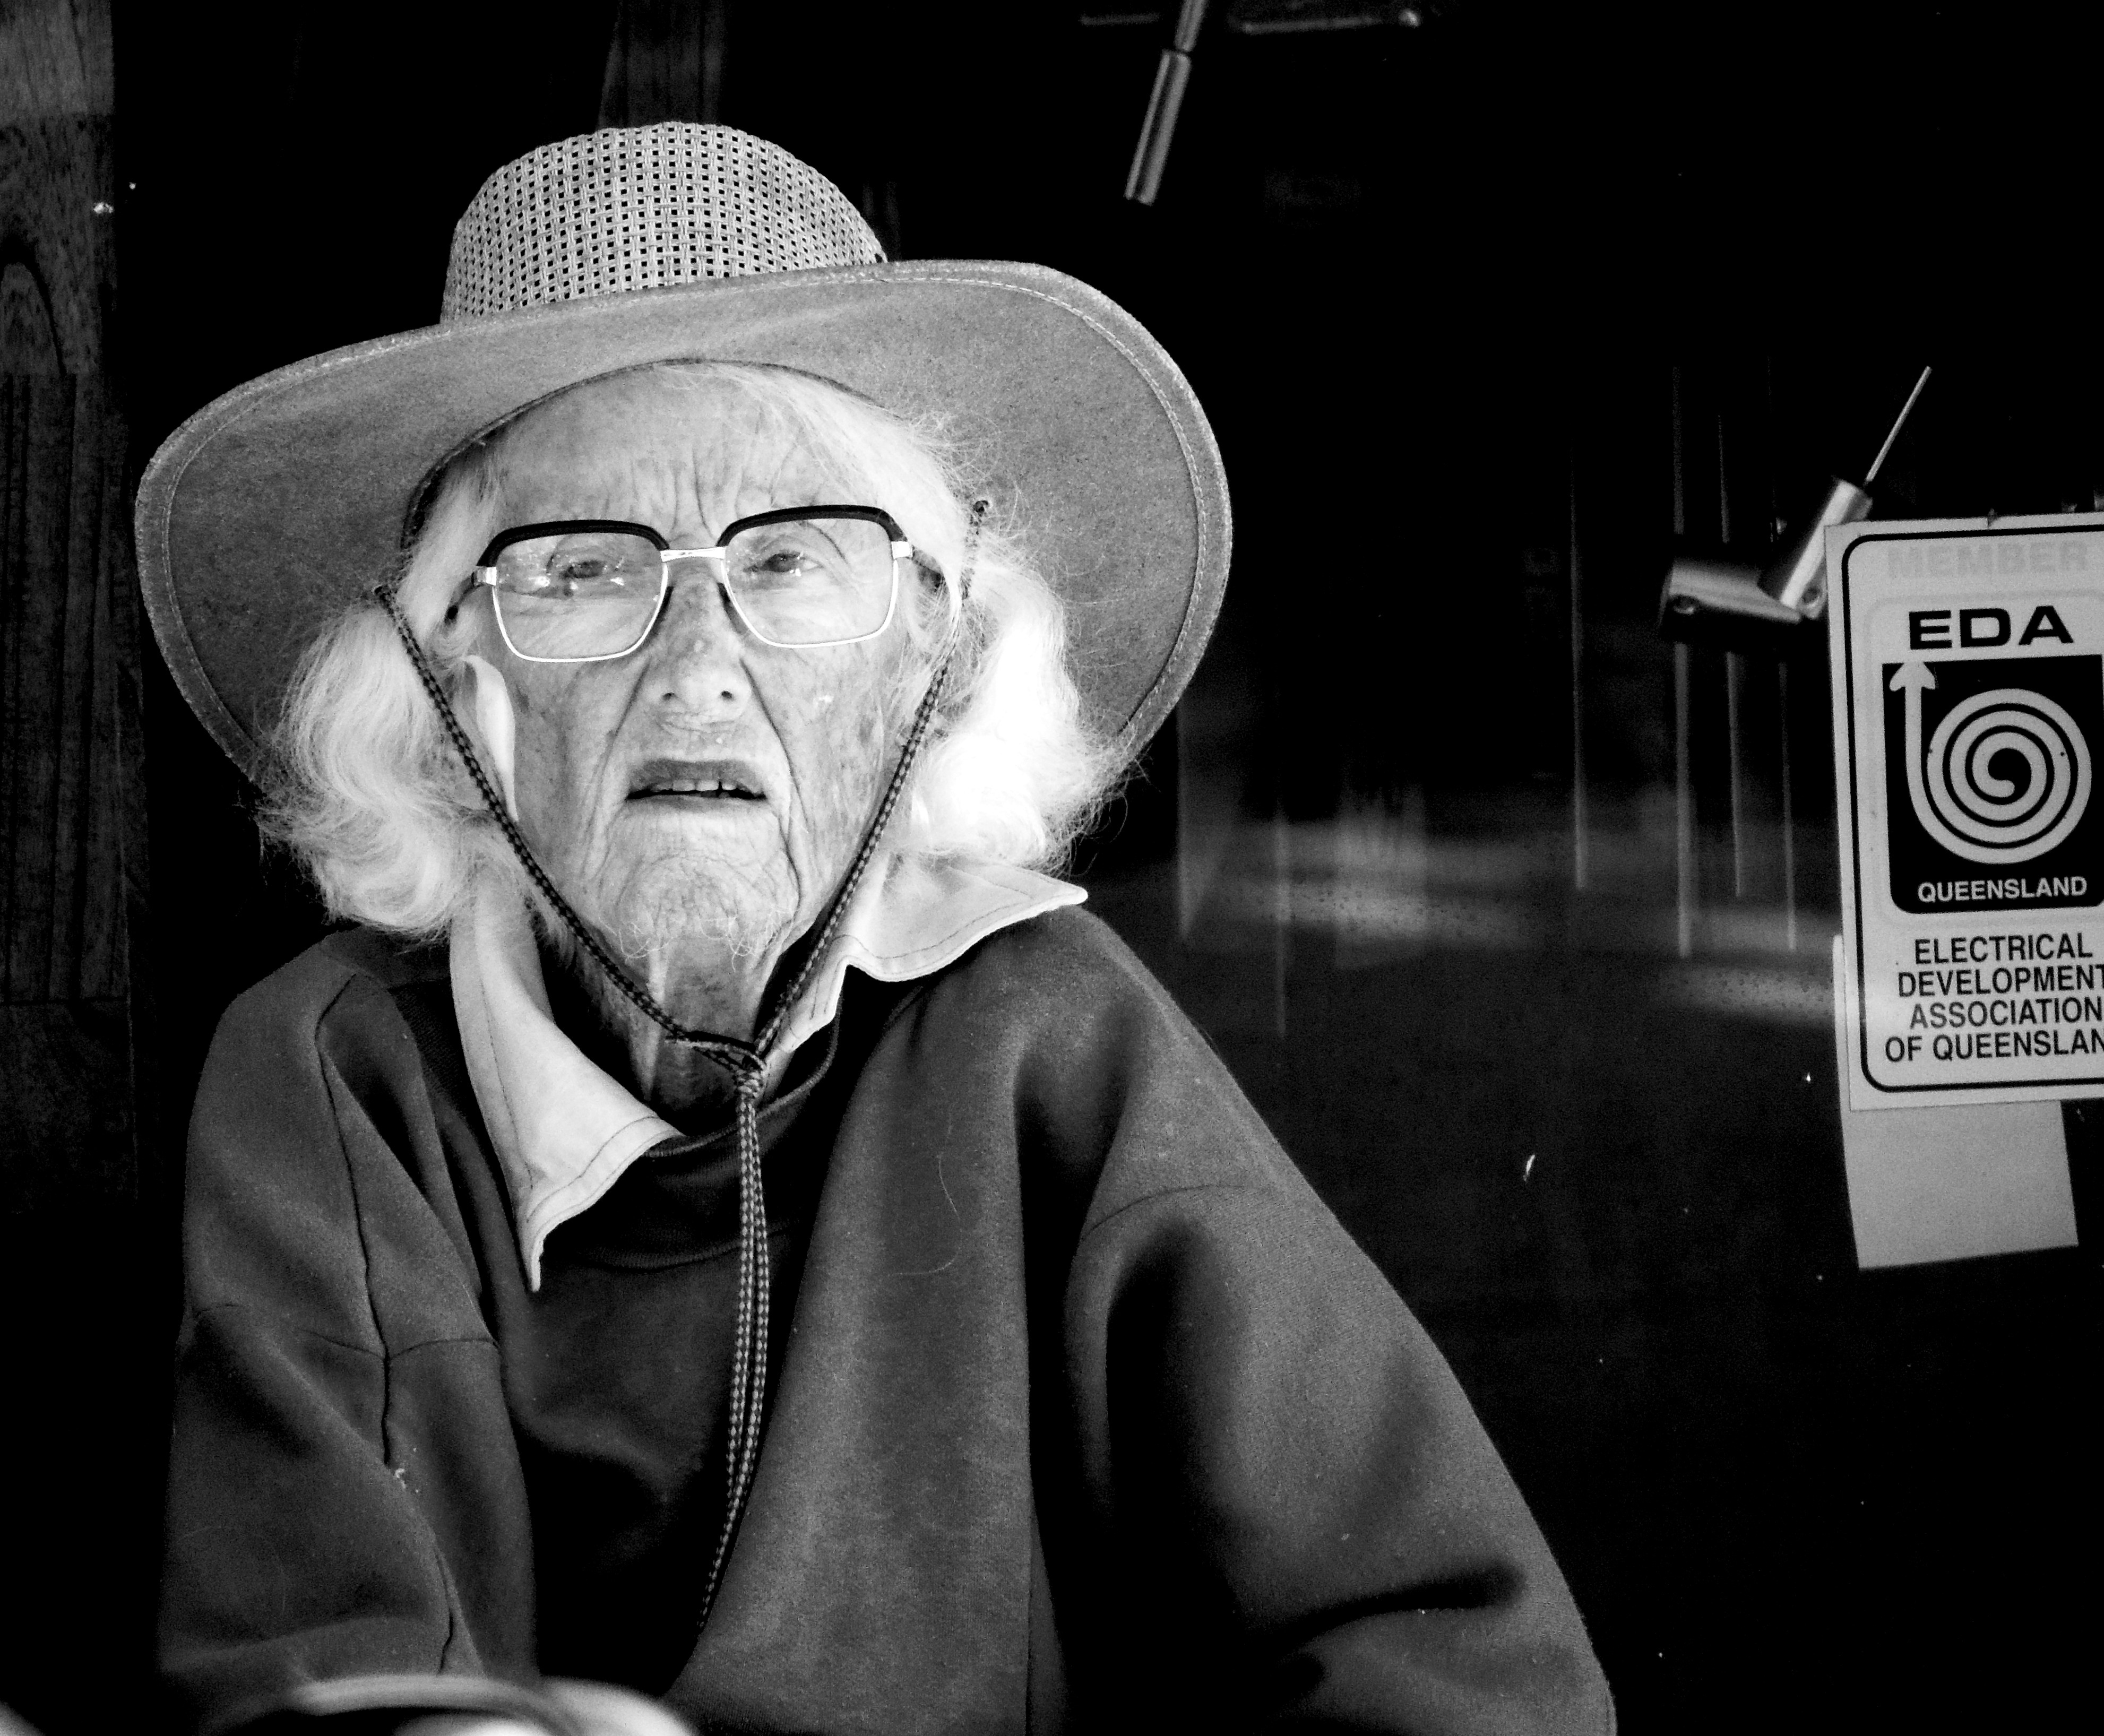
man, person, black and white, woman, white, street, photography, old, female, portrait, sitting, gray, black, monochrome, elder, grey, glasses, photograph, senior, elderly, pensioner, aged, retired, monochrome photography, film noir